Shetland

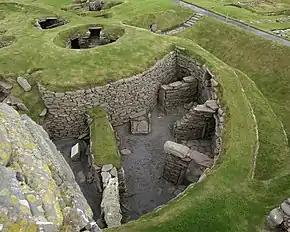
The preserved ruins of a wheelhouse and broch at Jarlshof, described as "one of the most remarkable archaeological sites ever excavated in the British Isles"

Due to the practice, dating to at least the early Neolithic, of building in stone on virtually treeless islands, Shetland is extremely rich in physical remains of the prehistoric eras and there are over 5,000 archaeological sites all told. A midden site at West Voe on the south coast of Mainland, dated to 4320–4030 BC, has provided the first evidence of Mesolithic human activity in Shetland. The same site provides dates for early Neolithic activity and finds at Scord of Brouster in Walls have been dated to 3400 BC. "Shetland knives" are stone tools that date from this period made from felsite from Northmavine.